Capsule toy

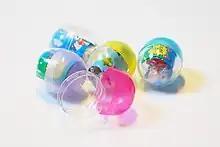
Capsule toys containing products

A is a type of small vending machine in Japan, in which a user inserts a coin and turns the rotating lever to receive a released toy in a capsule. The term also refers to the actual toy that is released. As of 2023, with its diversification, active manufacturing of products and machinery as well as installation of wholesale machines, capsule toys are attracting attention as a new industry. Various names exist depending on the time period, region, and selling manufacturer, such as "Gacha-Gacha", "Gashakoko", "Gachapon", "Gashapon", "Gacha", and "P-cup", because these names are registered as trademarks by various companies. This article will use the term "capsule toy".